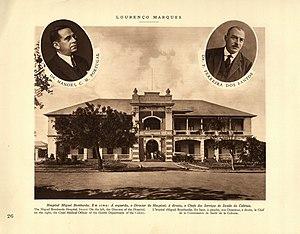
L’hôpital central de Maputo est un hôpital proposant des consultations et soins de santé spécialisés ; il est situé à Maputo, au Mozambique. Le bâtiment date de l’ère coloniale portugais au début du xxᵉ siècle.